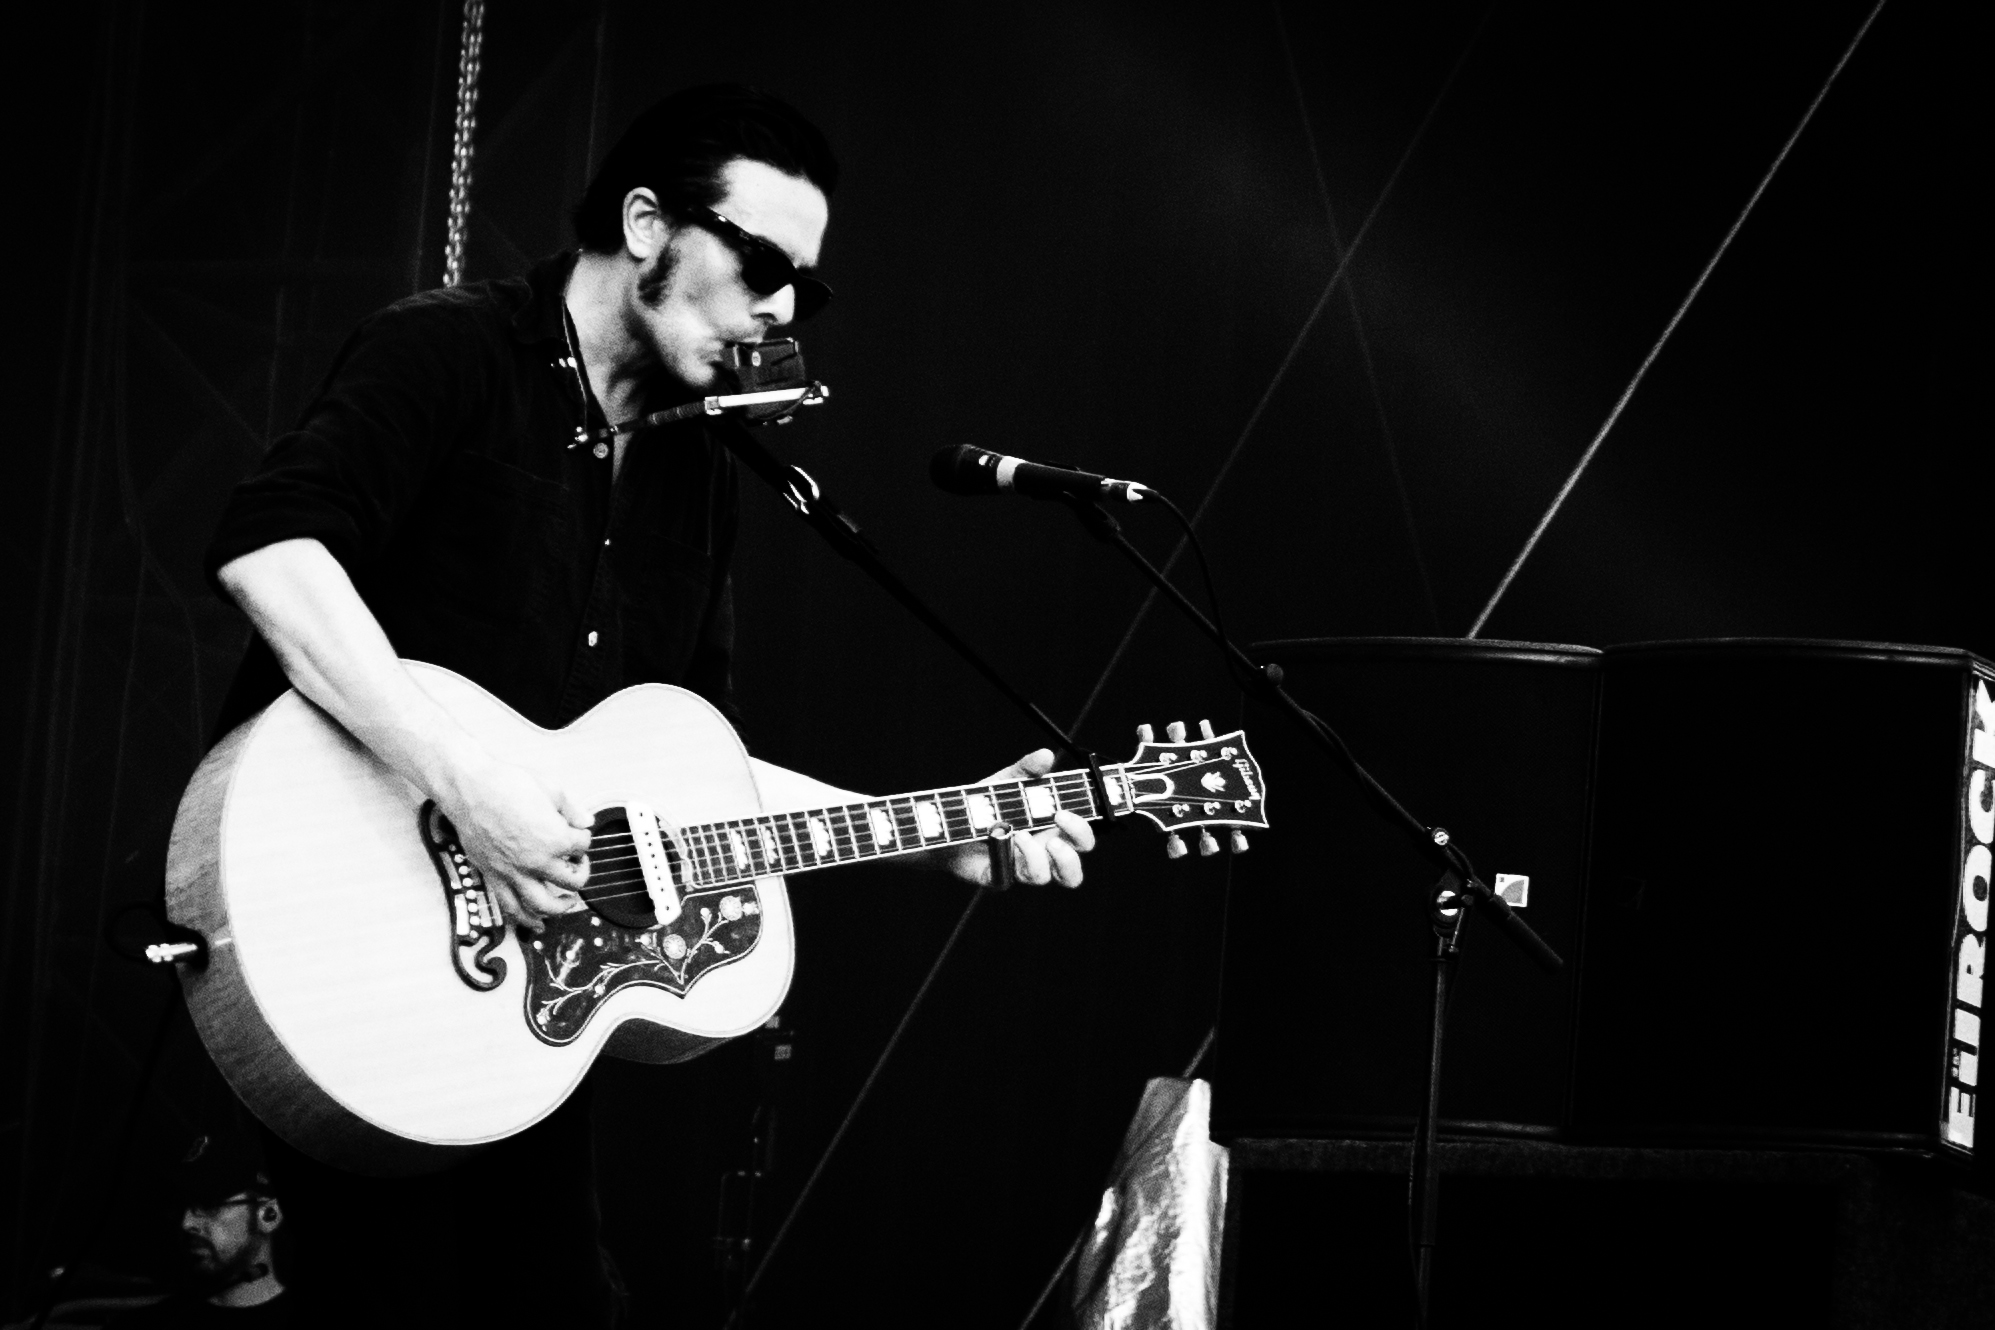
music, black and white, white, guitar, concert, live, motorcycle, canon, club, musician, black, monochrome, festival, eosm, gig, stage, 2013, belfort, eurockeennes, eurocks, rebel, brmc, peter, hayes, performance, bassist, singing, guitarist, drums, drummer, bass guitar, entertainment, performing arts, singer songwriter, monochrome photography, string instrument, plucked string instruments